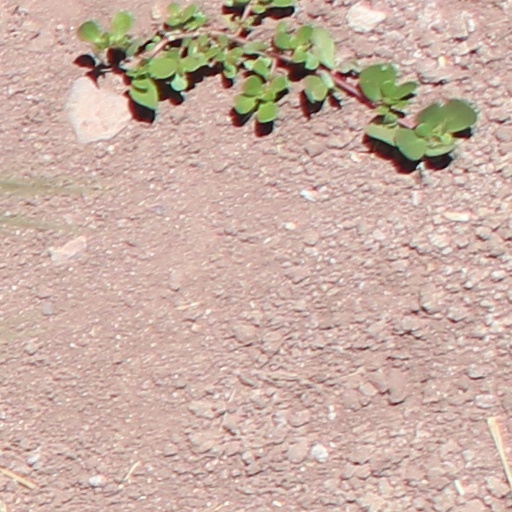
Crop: wheat